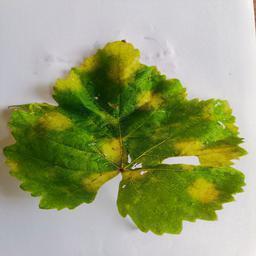
Label: Downy Mildew